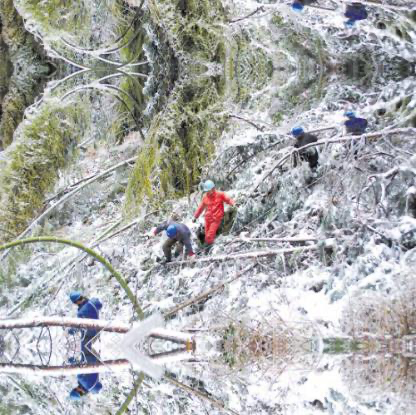
Objects in the image:
label: helmet
label: helmet
label: helmet
label: helmet
label: helmet
label: helmet